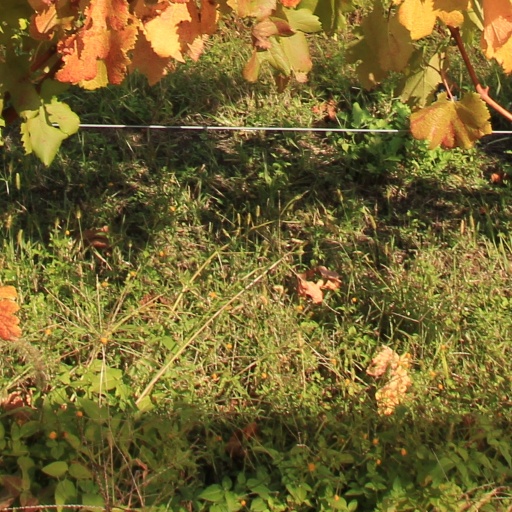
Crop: grape